2009 World Snooker Championship

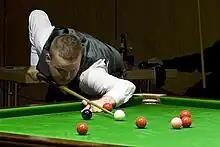
Shaun Murphy (pictured in 2009) replied to Stephen Hendry's maximum break by winning five consecutive and sealing a 1311 victory.

The runner-up in the previous edition, Ali Carter, had won his first ranking event earlier in the season, the 2009 Welsh Open. In his first-round match, he beat Gerard Greene 105. Greene, having reached the Crucible on four occasions, had never made it past the first round of the event. Stephen Maguire compiled breaks of 98, 96, 101, 122, 79 and 127 for a 105 defeat of Jamie Burnett. A few months earlier, at the 2008 UK Championship, the game between both players, which also went Maguire's way, was investigated after there were allegations of match fixing, but neither of the players was charged. Marco Fu constructed three centuries en route to a 104 victory over Joe Swail. John Higgins, world champion in 1998 and 2007, fell 24 behind Michael Holt during the first session, but he only conceded one more frame as he completed the comeback for a 105 win. Ding Junhui led Liang Wenbo 74, but Liang won four frames on the trot to put himself ahead. Ding then took three consecutive frames, featuring a century break, to clinch victory with a 108 result.